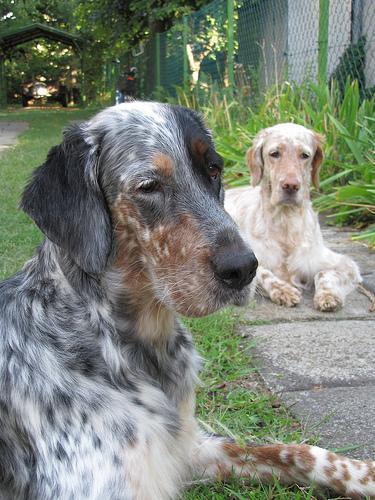
English_setter